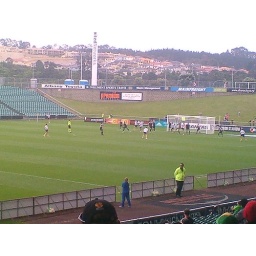
Knights goalie making a save...their best chance came when their goalie kicked the ball and it bounced just over the bar